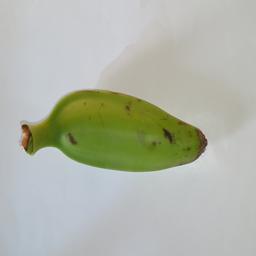
Banana variety: Champa Kola